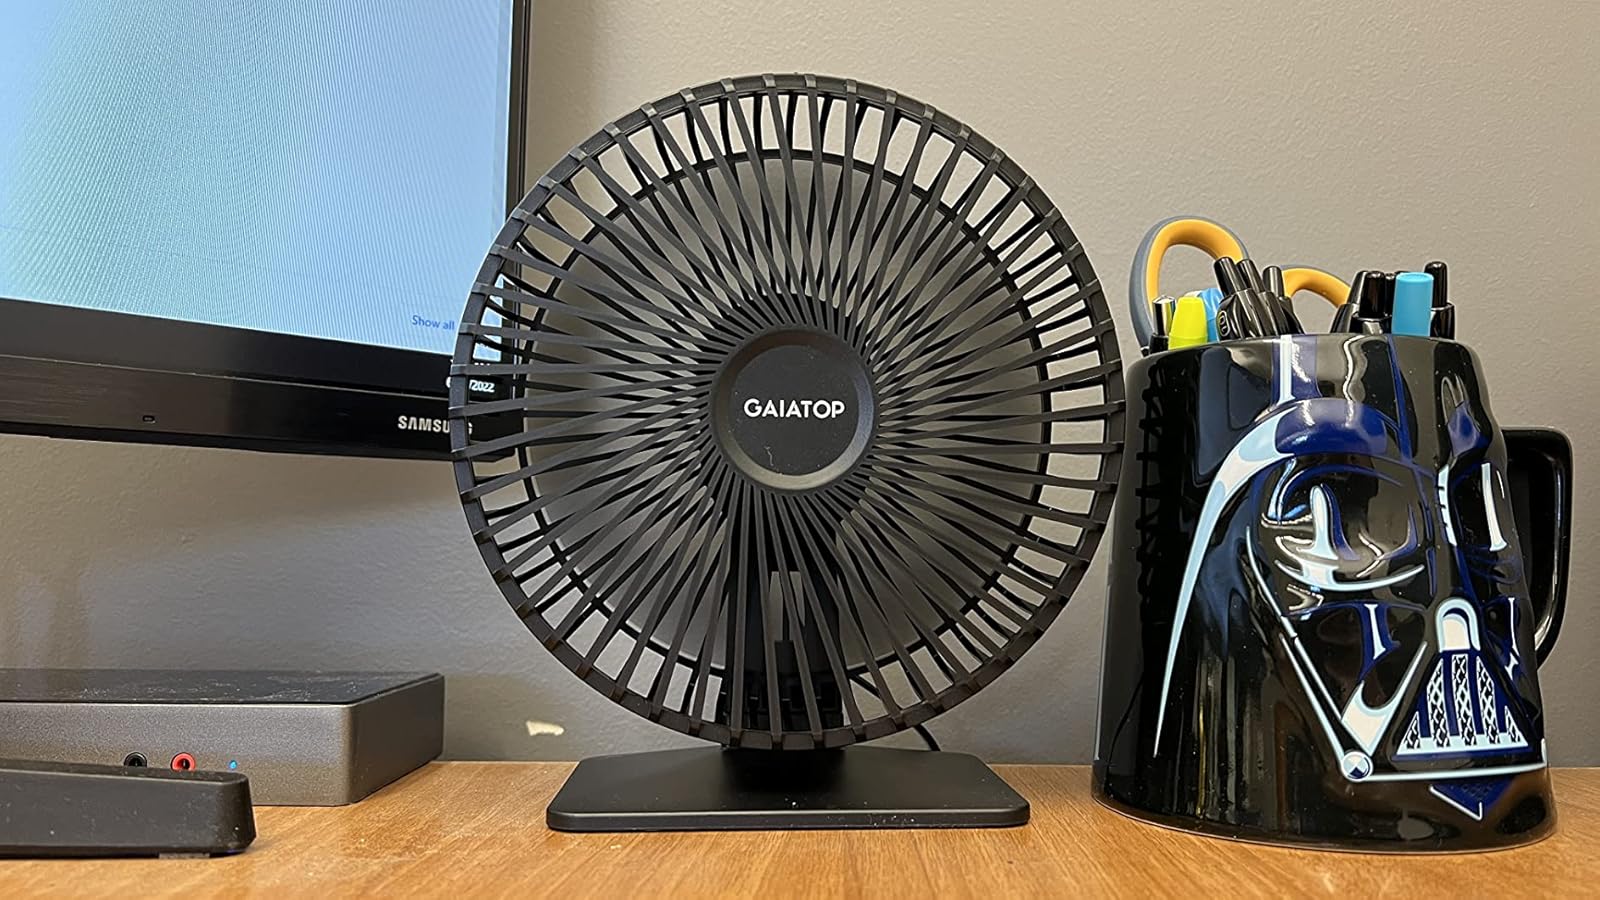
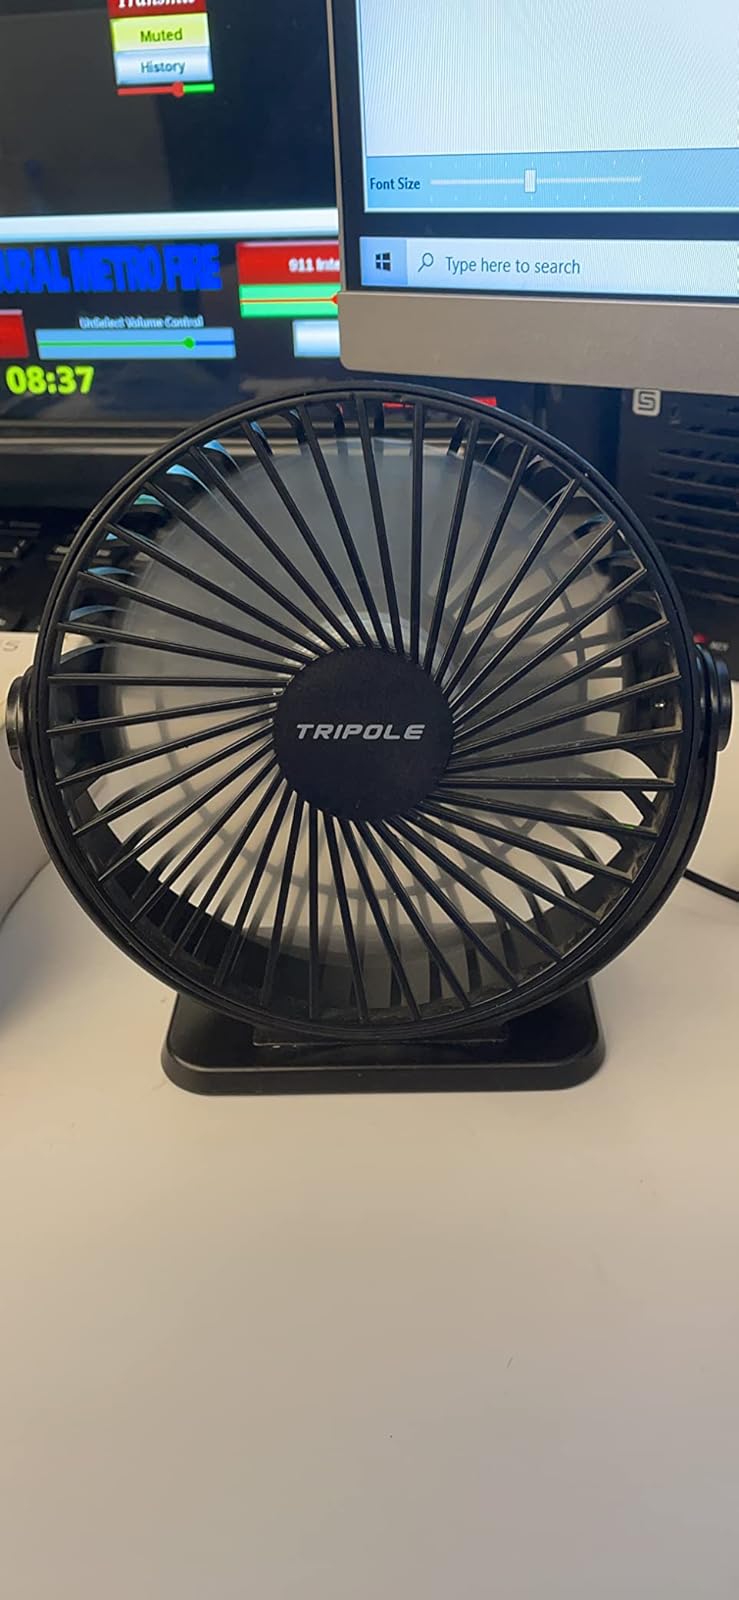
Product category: fan
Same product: no